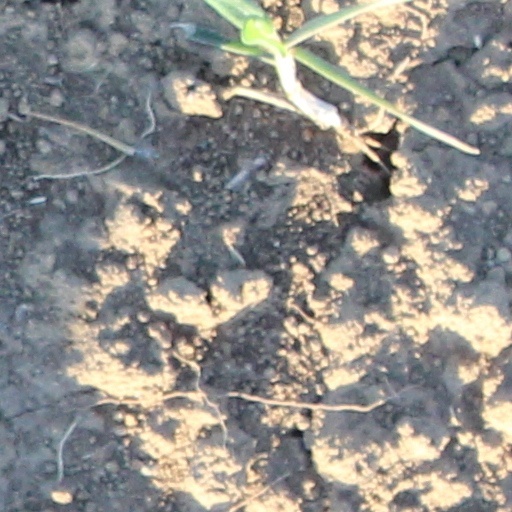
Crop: wheat